Asterix and the Big Fight (film)

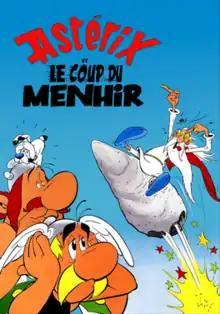
Theatrical release poster

Asterix and the Big Fight (in , literally "Asterix and the menhir blow") is a 1989 French animated film directed by Philippe Grimond (in his directorial debut) and produced by Yannick Piel. It is the sixth animated film based on the "Asterix" comic series. The story combines the plots of "Asterix and the Big Fight" and "Asterix and the Soothsayer": despite sharing the same English title as the former book, the film is primarily an adaptation of the latter and does not involve the titular "Big Fight". In the film, Getafix is accidentally made insane and amnesiac by Obelix, forcing Asterix to try to cure him as his village is deceived by a fraudulent soothsayer that works for the Romans.